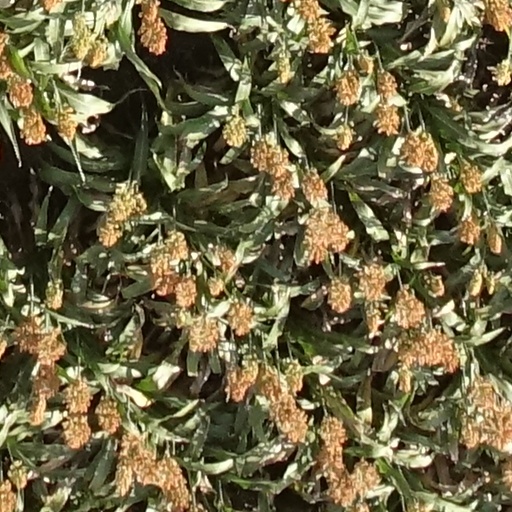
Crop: sorghum